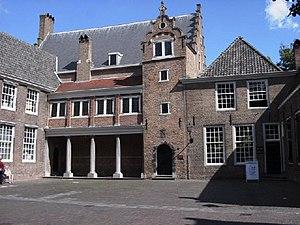
Dordrecht est une commune néerlandaise située en province de Hollande-Méridionale. Elle est la plus vieille ville de Hollande, région regroupant les actuelles provinces de Hollande-Septentrionale et Hollande-Méridionale. Dordrecht fait partie de la conurbation de la Randstad entre Amsterdam, Haarlem, La Haye et Utrecht. Le 31 mai 2018, la commune compte 118 307 habitants, appelés les Dortois.